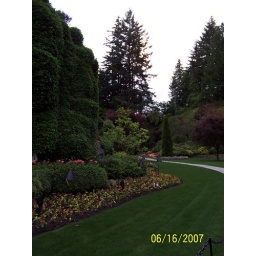
Manicured lawn &amp;amp; flower beds in the sunken garden